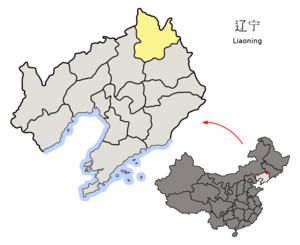
Tieling (Liaoning)
Tielings beliggenhed i Liaoning
Tieling er et bypræfektur i den nordlige del af den kinesiske provins Liaoning. Byområdet ligger syd for floden Liao He. Præfekturet har et areal på 12,966 km², heraf 638 km² i byområdet, og en befolkning på 3.060.000.